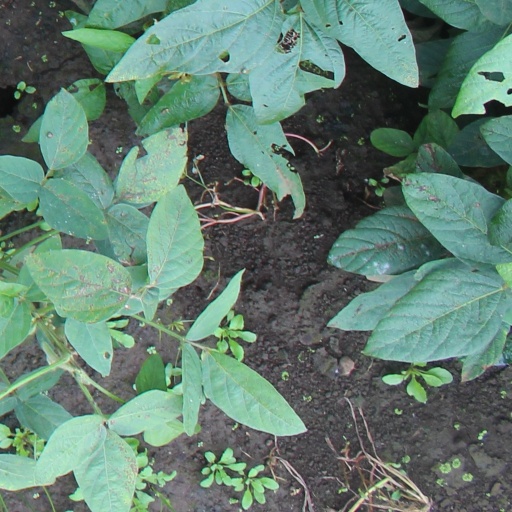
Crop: soybean